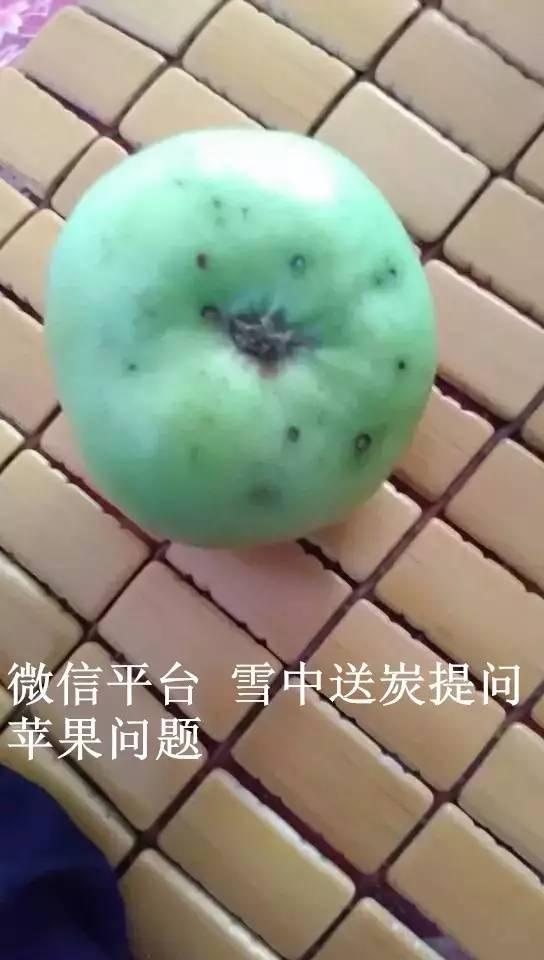
Plant: Apple
Disease: apple scab